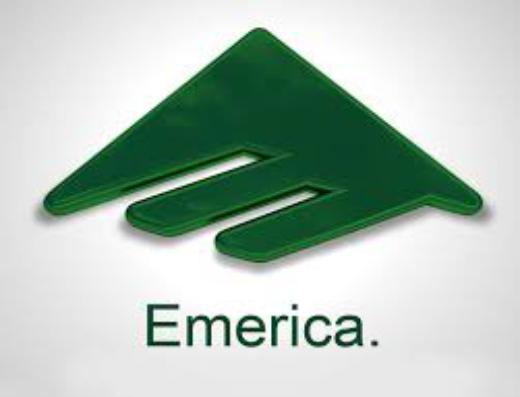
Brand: Emerica
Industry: Clothes